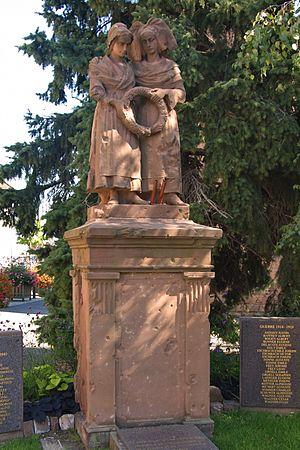
Monument de la Fidélité, Place de la MairiePlace de l'Église (InscritInscrit, 19961996) This building is indexed in the Base Mérimée, a database of architectural heritage maintained by the French Ministry of Culture,